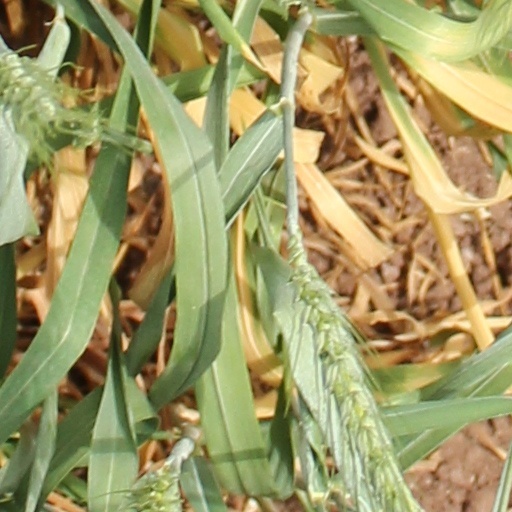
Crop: wheat